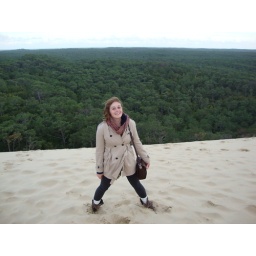
Stood on the biggest sand dune in Europe in front of the biggest forest in Europe.